André Barbeau

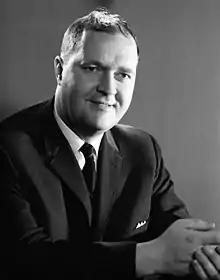
Barbeau in 1966

André Barbeau, (27 May 1931 – 9 March 1986) was a French Canadian neurologist. He was known for his research into Parkinson's disease and Friedreich's ataxia and taurine research.